Mary Louise Court

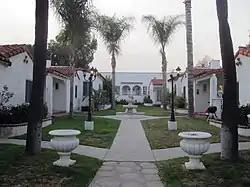

Mary Louise Court is a bungalow court located at 583-599 N. Mentor Ave. in Pasadena, California. Robert Harris built the court in 1928. The court consists of seven buildings surrounding a central pathway; the buildings contain 14 residential units, with four in the rear building, three in each of the two middle buildings, and one each in the front four buildings. The buildings are designed in the Spanish Colonial Revival style and feature stucco exteriors, Spanish tile roofs, open-arched porches, and curved bracketing around the doors. The stone walkway between the homes is lined by palm trees.